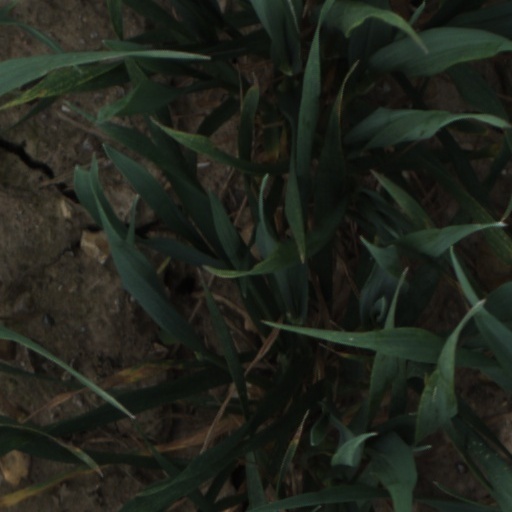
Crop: wheat